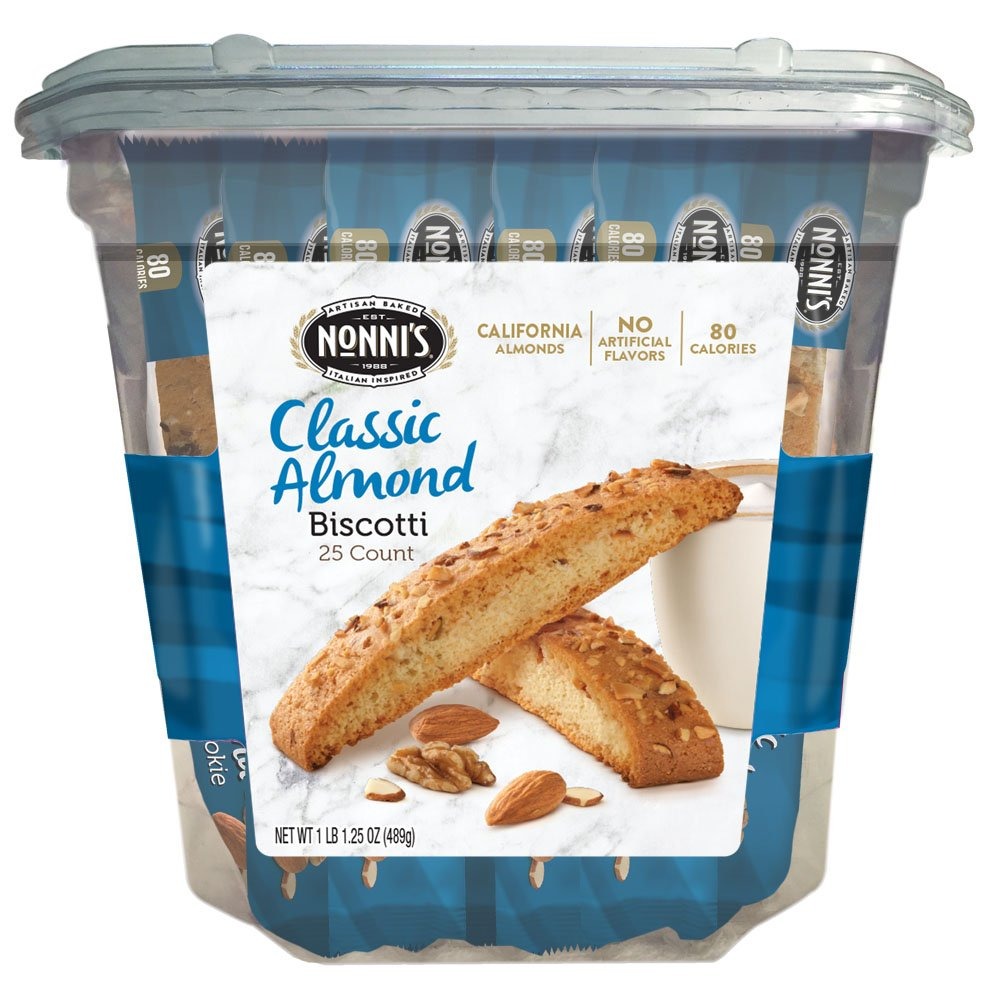
Item Name: Nonni's Biscotti Value Pack, Originali Classic Almond, 25 Count, 1.1 Pound
Bullet Point 1: Delicious: Italian biscotti cookie tastes great with your favorite beverage or as a snack. Pairs well with coffee, tea, hot chocolate, milk, and wine
Bullet Point 2: Originali Classic Almond: Light, crunchy, buttery biscotti filled and topped with almonds and walnuts
Bullet Point 3: Value Pack: 25 biscotti per container. Perfect for home, work, parties, and gifts
Bullet Point 4: Better for You: Made from real ingredients and baked. Treat yourself for only 80 calories per serving
Bullet Point 5: Individually Wrapped: Fresh and convenient. Also retail ready for your business with UPC and nutrition facts. Made in the USA
Value: 1.08
Unit: pound

Price: 22.625